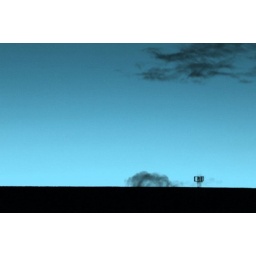
phone mast in blue